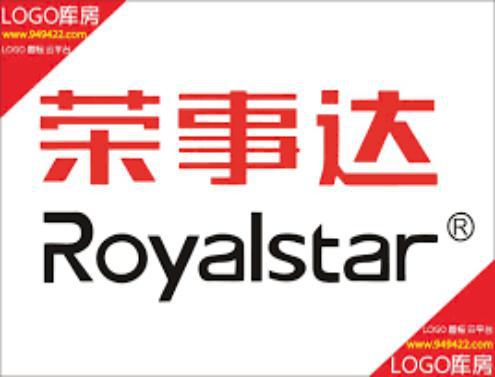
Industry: Necessities